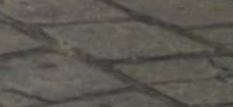
Surface type: concrete plates